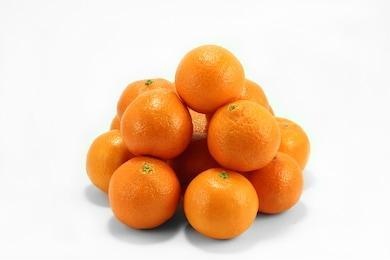
Label: mandarine